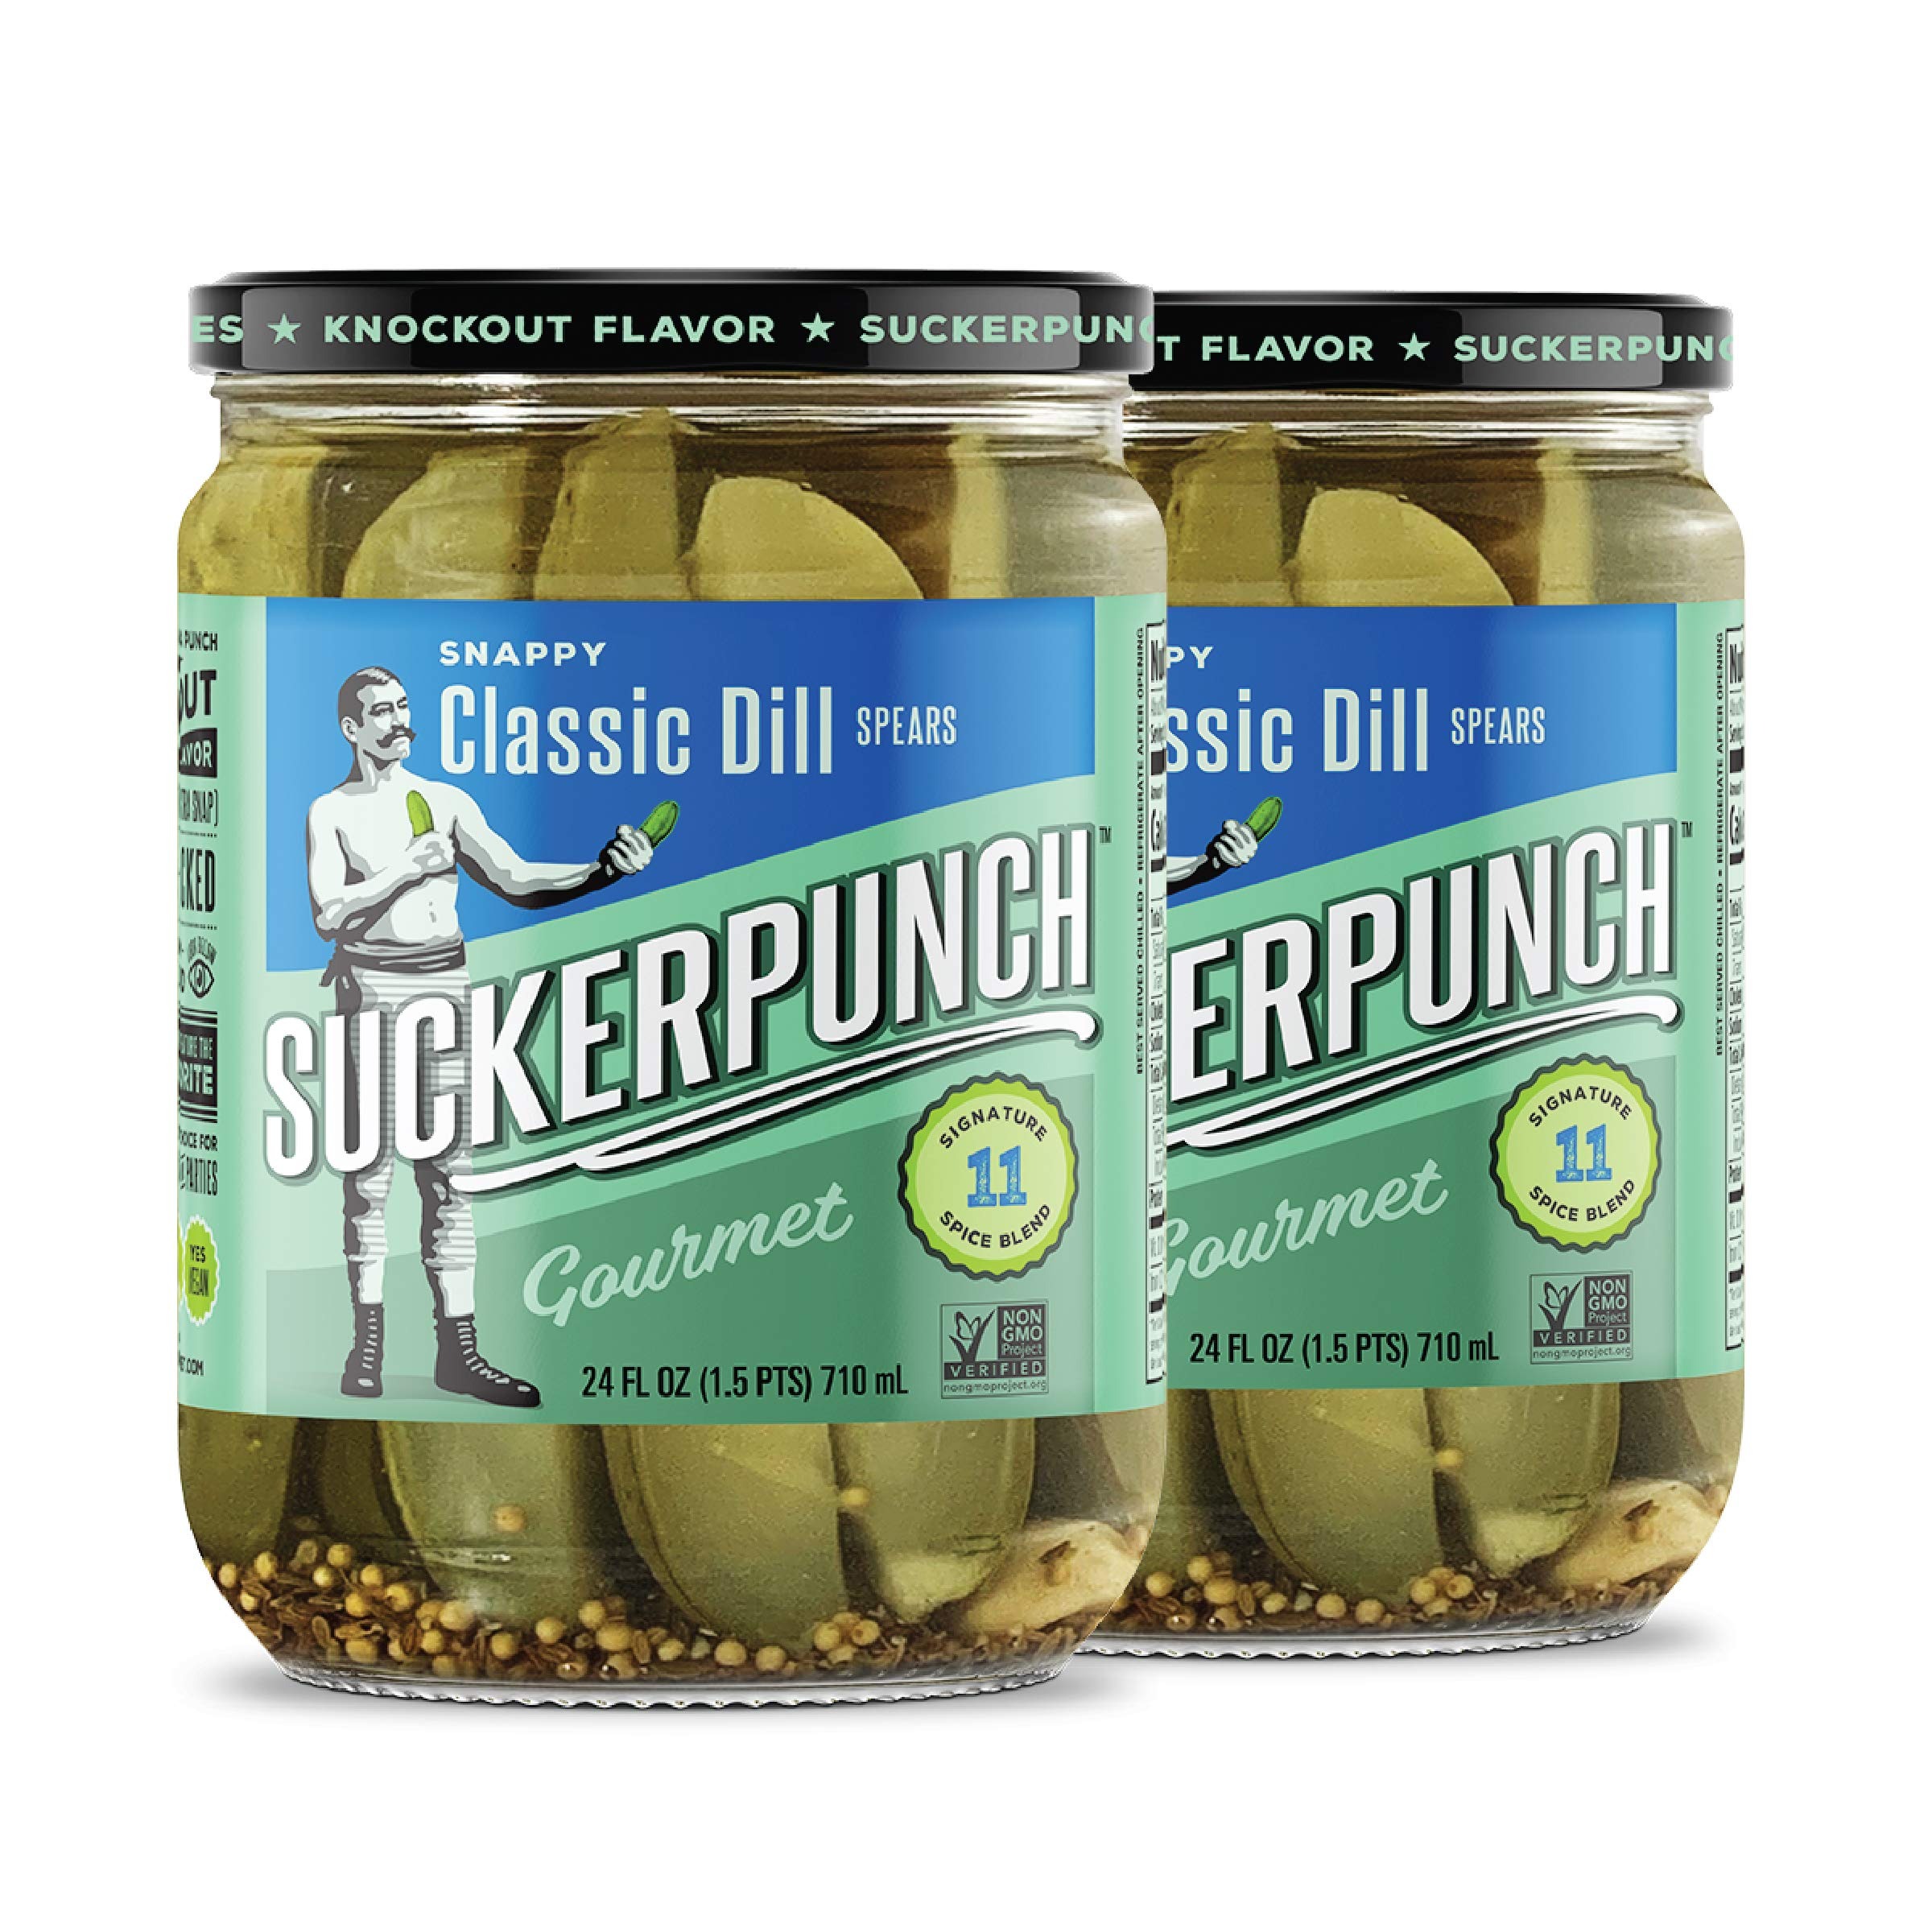
Item Name: SuckerPunch Gourmet Classic Dill Pickle Spears 24 Ounce, 2-Pack
Bullet Point 1: KETO-FRIENDLY (NO SUGAR ADDED): Our Classic Dill Spears are packed with big dill flavor and a fresh, crisp crunch; They are an ideal snack straight out of the jar or a perfect partner to any sandwich
Bullet Point 2: KETO-FRIENDLY : Our Classic Dill Spears are packed with big dill flavor and a fresh, crisp crunch
Bullet Point 3: They are an ideal snack straight out of the jar or a perfect partner to any sandwich
Value: 24.0
Unit: Fl Oz

Price: 48.55